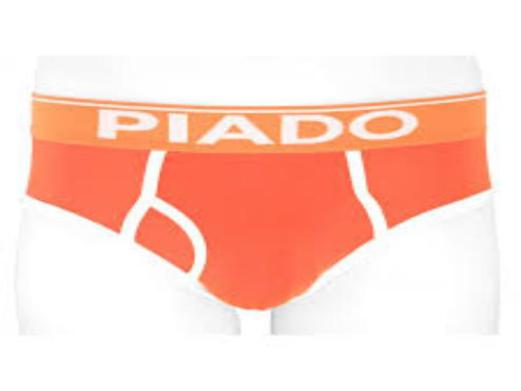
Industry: Clothes